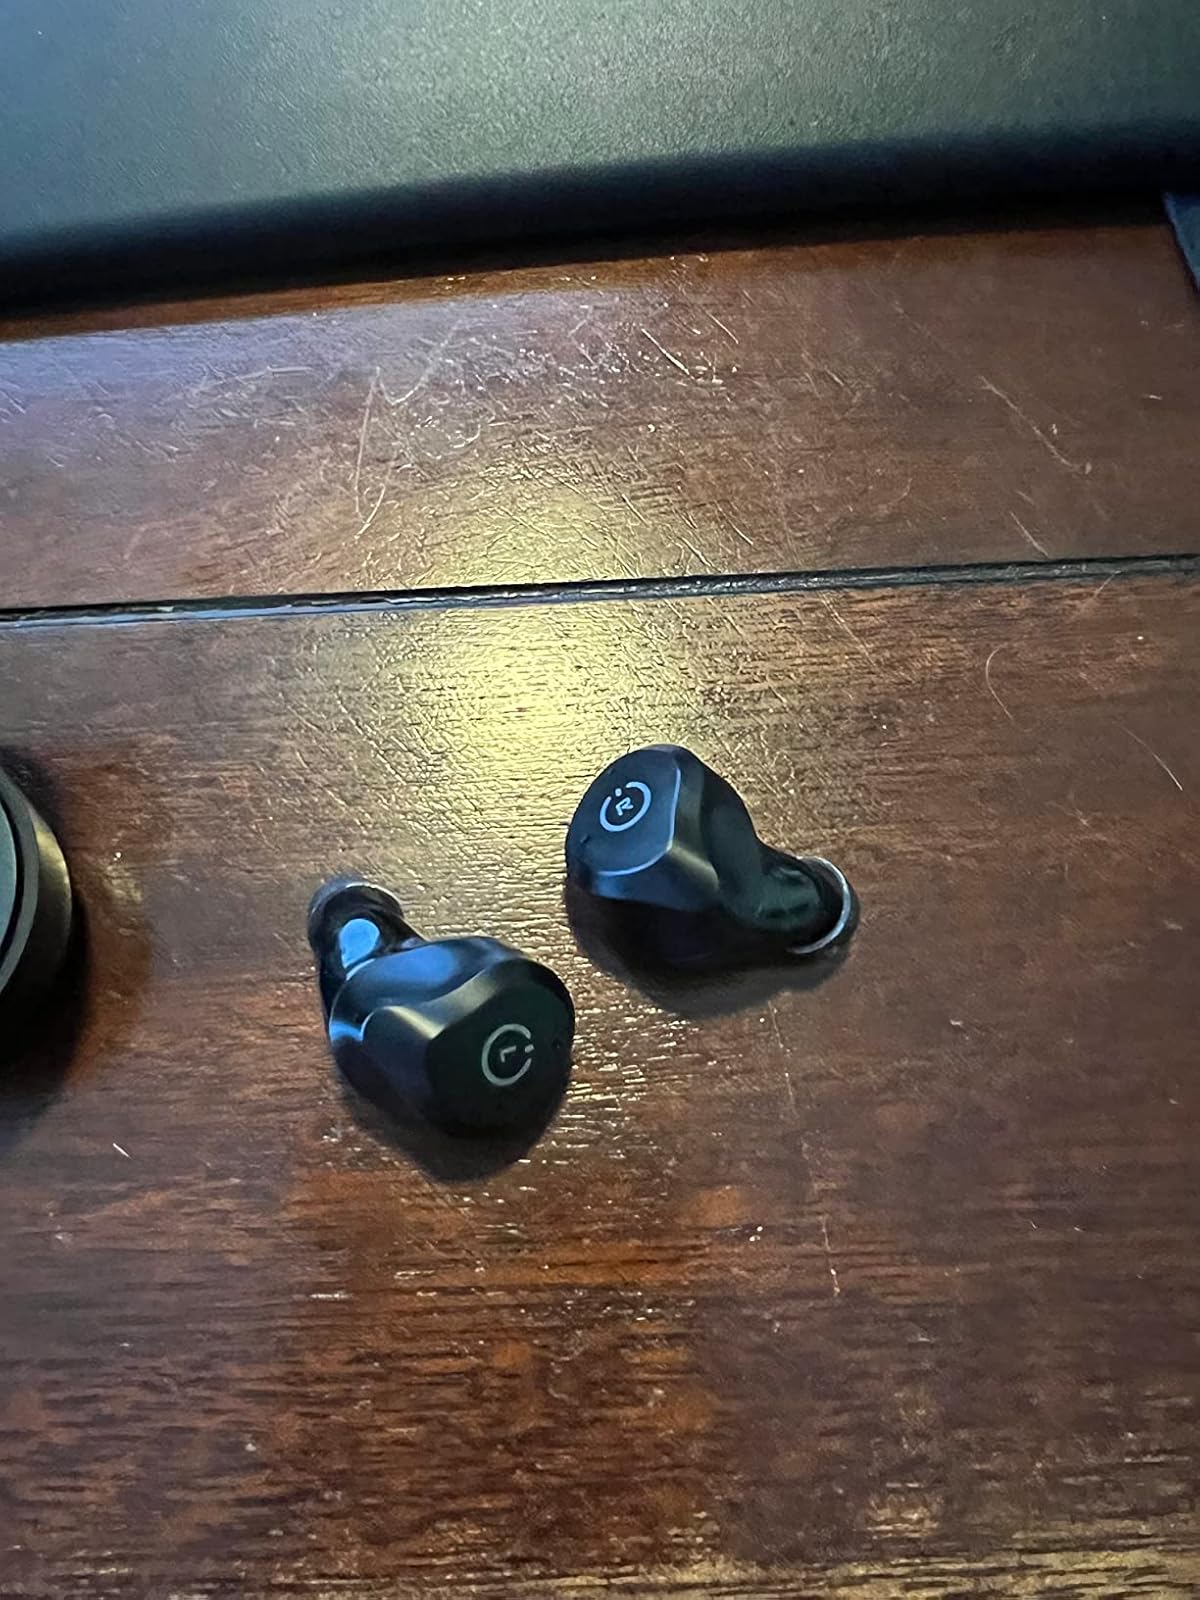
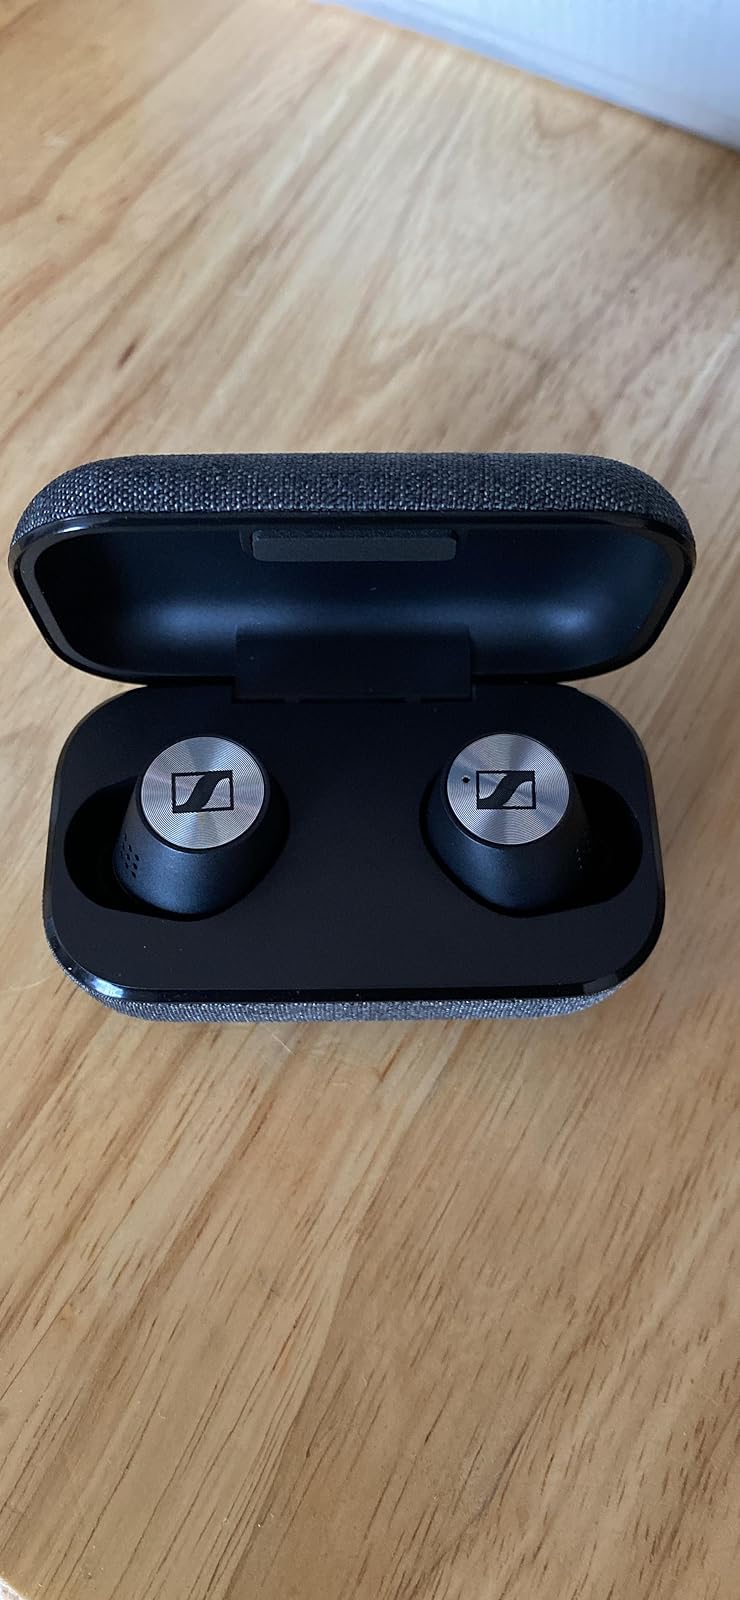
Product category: earbuds
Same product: no